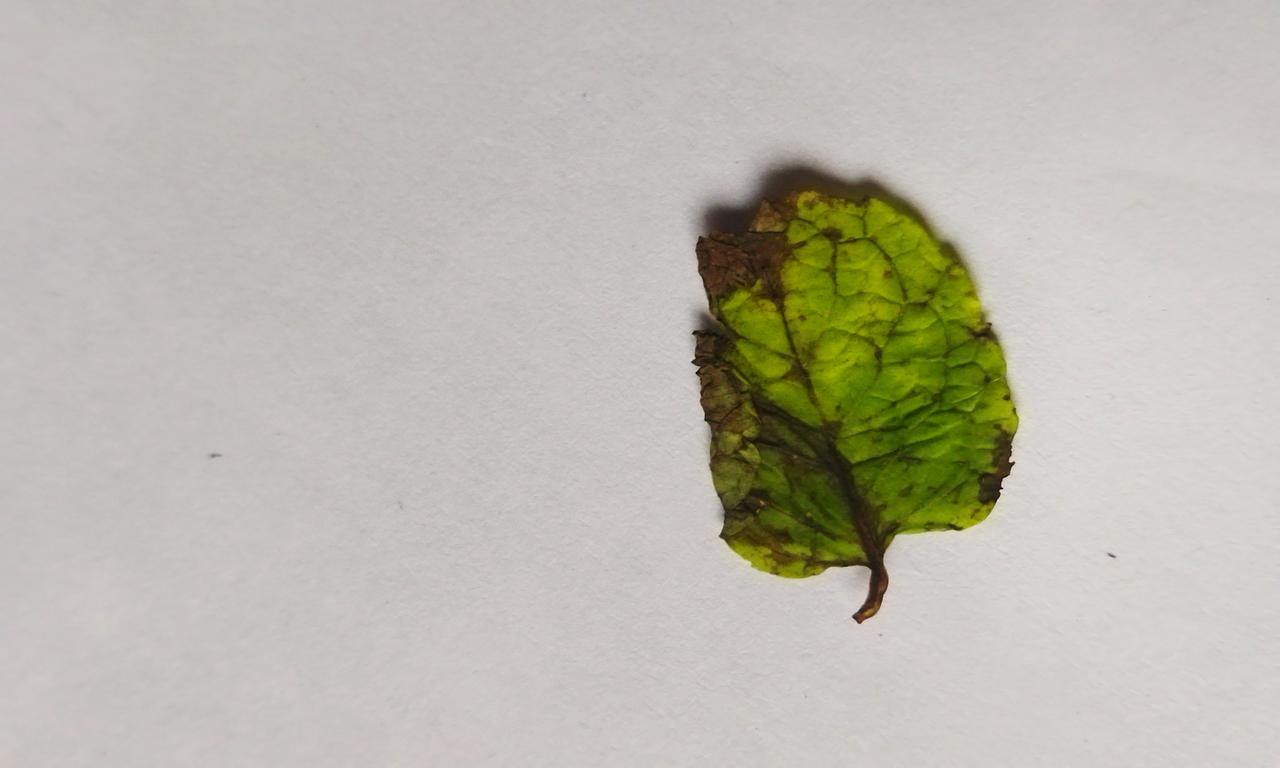
Label: Spoiled